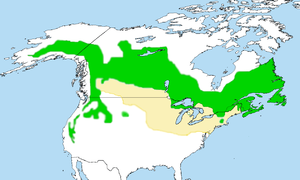
Cette liste des oiseaux au Canada provient de Bird Checklists of the World en date du mois de juillet 2018.
Cette liste des espèces d'oiseaux au Québec recense les taxons de ce groupe observés dans cette province du Canada. Elle provient de l'American Ornithologist Union en date du mois de janvier 2019. Elle comprend 470 espèces dont :